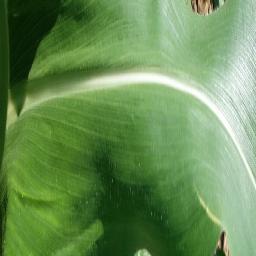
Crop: corn
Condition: (maize)_healthy